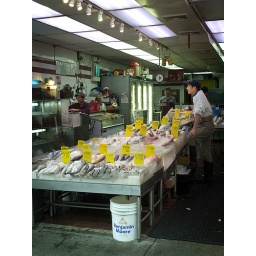
fish market in mulberry street